Tulgas

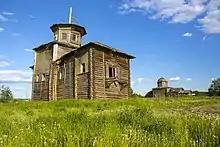

Tulgas is a traditional territory in Arkhangelsk Oblast, Russia, associated with the river Tulgas, a tributary of Northern Dvina.